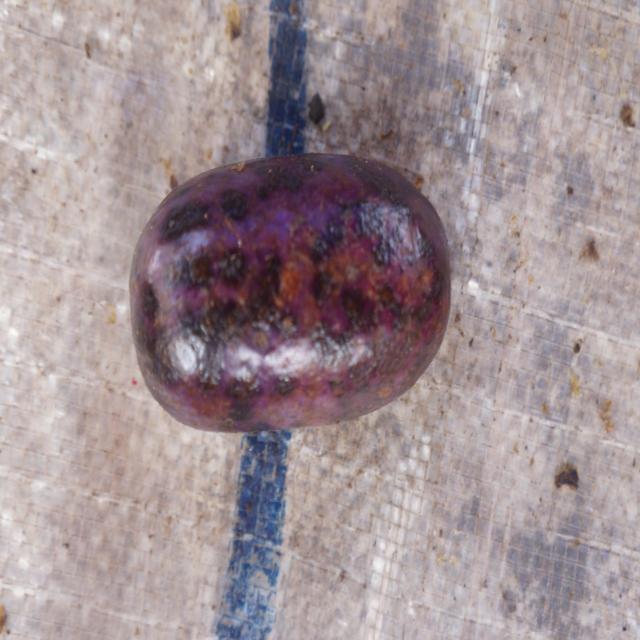
Plum grade: spotted